Battleaxe (novel)

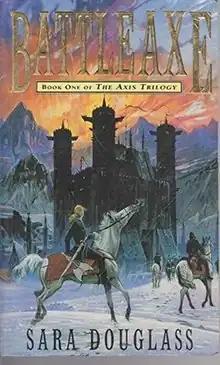
"Battleaxe" first edition cover.

Battleaxe is a fantasy novel by Australian author Sara Douglass, the first book in the Axis Trilogy.